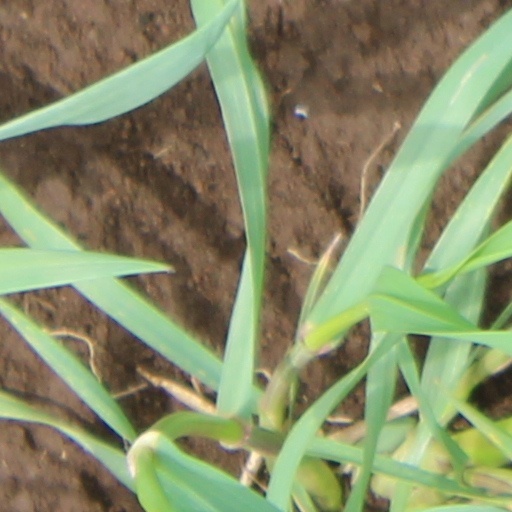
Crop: wheat